Fast atom bombardment

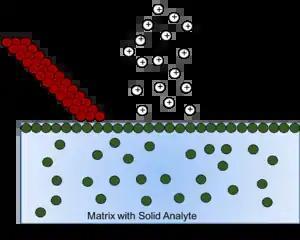
Schematic of the fast atom bombardment process.

FAB is a relatively low fragmentation (soft) ionization technique and produces primarily intact protonated molecules denoted as [M + H] and deprotonated molecules such as [M - H]. Radical cations can also be observed in a FAB spectrum in rare cases. FAB was designed as an improved version of SIMS that allowed for the primary beam to no longer cause damaging effects to the sample. The major difference between the two techniques is the difference in the nature of the primary beam used; ions vs atoms. For LSIMS, Cesium, Cs ions make up the primary beam and for FAB the primary beam is made up of Xe or Ar atoms. Xe atoms are used because they tend to be more sensitive than Argon atoms due to their larger masses and more momentum. For the molecules to be ionized by FAB, first the slow moving atoms (Xe or Ar) are ionized by colliding electrons. Those slow moving atoms are then ionized and accelerated to a certain potential where they develop into fast moving ions that become neutral in a dense cloud of excess natural gas atoms that make a flowing stream of high translational energy atoms. Although the exact mechanism of how the samples are ionized have not been fully discovered, the nature of its ionization mechanism is similar to matrix-assisted laser desorption/ionization (MALDI) and chemical ionization.